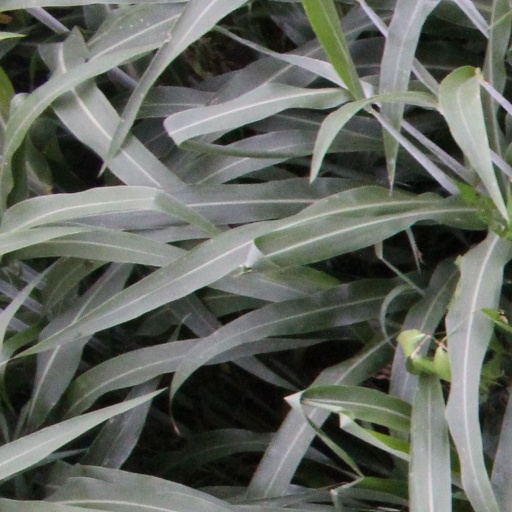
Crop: sorghum